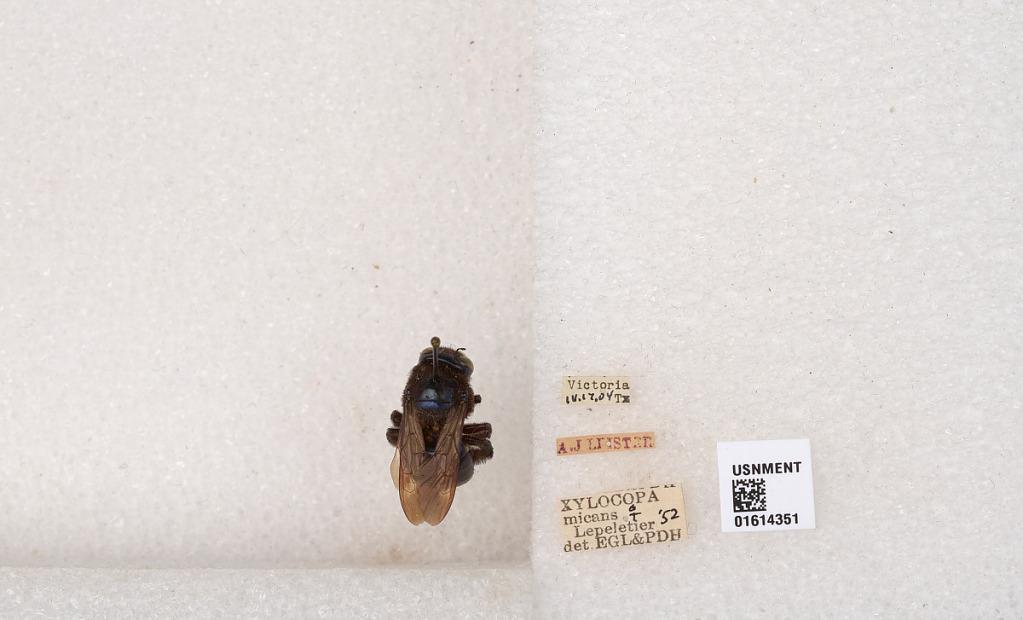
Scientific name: Xylocopa (Schonnherria) micans Lepeletier
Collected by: A. Leister
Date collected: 1904-4-17
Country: United States
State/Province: Texas
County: Victoria
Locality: Victoria
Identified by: Hurd, P. D.